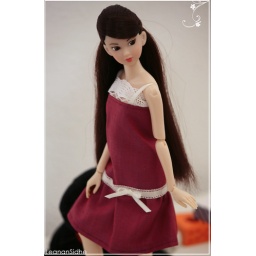
Beautiful dress for momoko (also fits pullip and similar) in red and violet cotton. Embellished with with lace and a little ribbon.